Onna no Sono no Hoshi

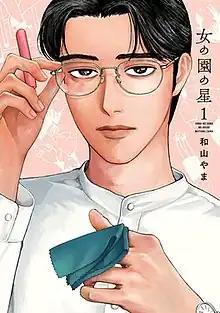
First volume cover, featuring Hoshi

is a Japanese manga series written and illustrated by Yama Wayama. It has been serialized in Shodensha's manga magazine "Feel Young" since January 2020, with its chapters collected into four volumes as of October 2024. The story follows Hoshi-sensei, a teacher at an all-girls school, navigates a whirlwind of quirky student antics and playful colleague interactions, leading to a series of offbeat comedic moments.